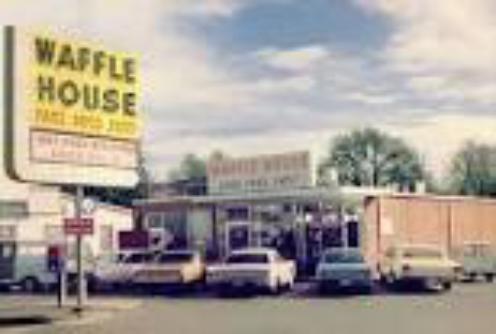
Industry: Food